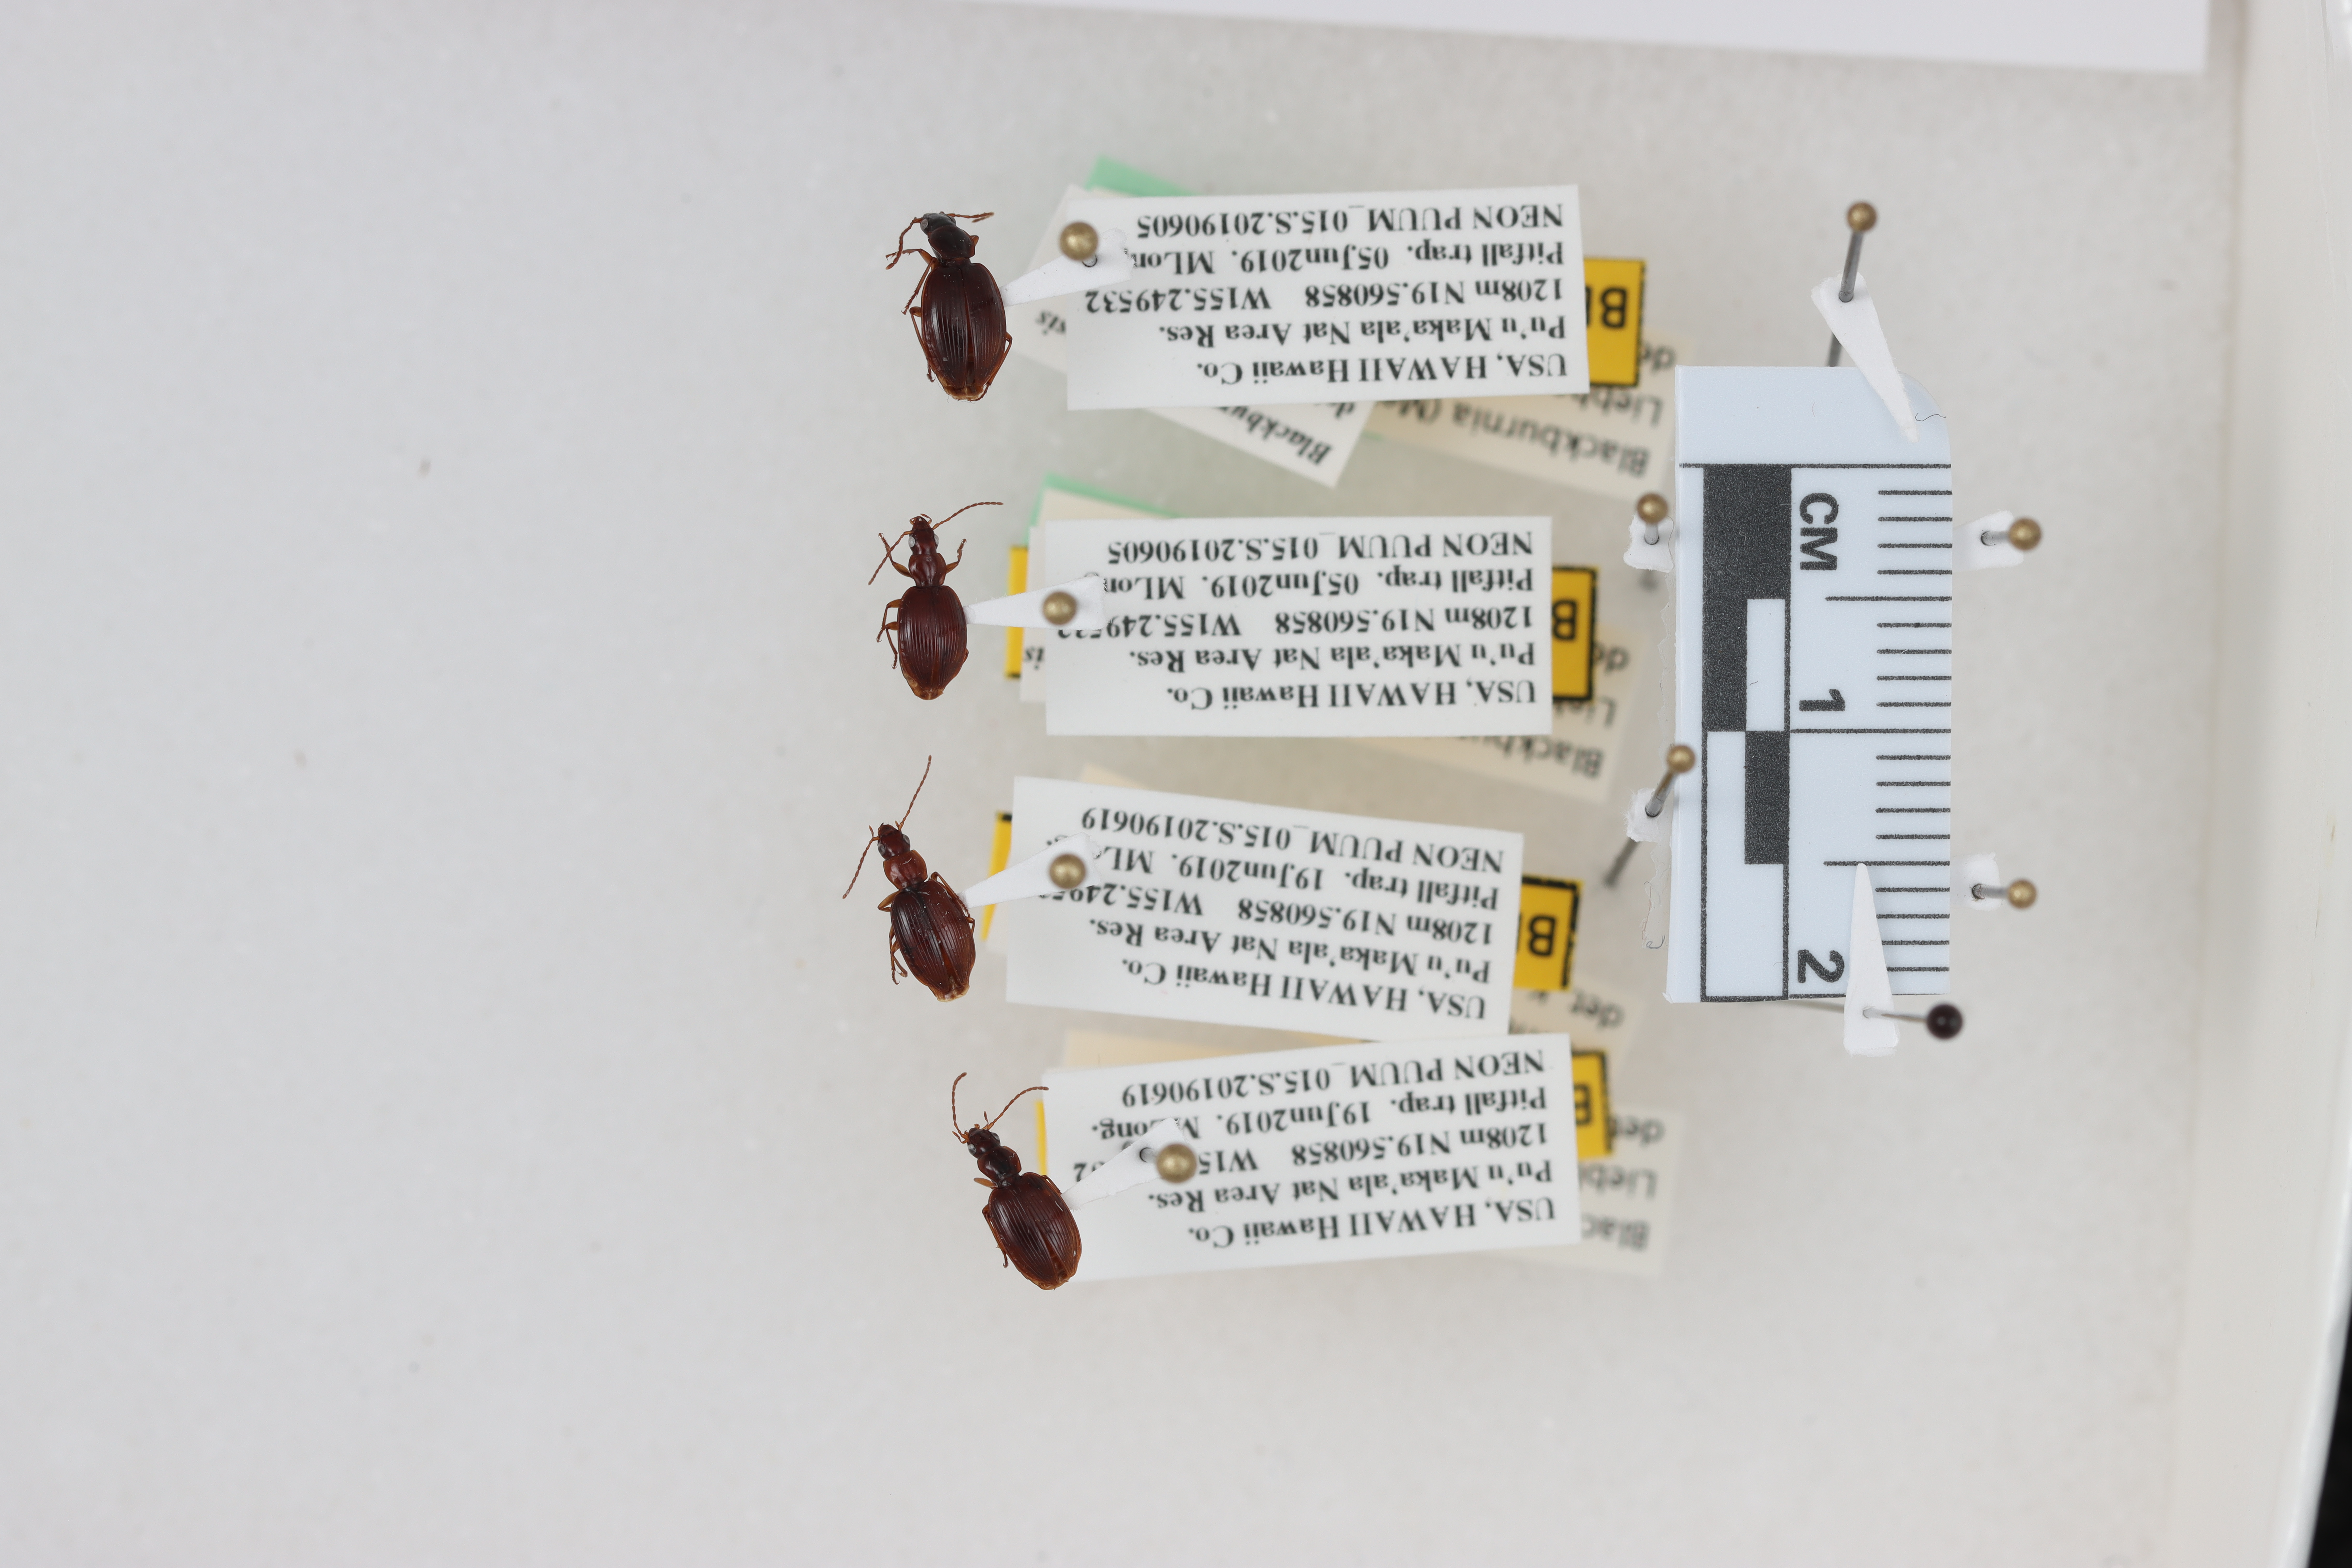
Beetle 1 — elytra length: 0.457 cm, elytra max width: 0.304 cm, basal pronotum width: 0.094 cm

Beetle 2 — elytra length: 0.383 cm, elytra max width: 0.259 cm, basal pronotum width: 0.089 cm

Beetle 3 — elytra length: 0.41 cm, elytra max width: 0.271 cm, basal pronotum width: 0.106 cm

Beetle 4 — elytra length: 0.418 cm, elytra max width: 0.279 cm, basal pronotum width: 0.095 cm